Loudon Wainwright III

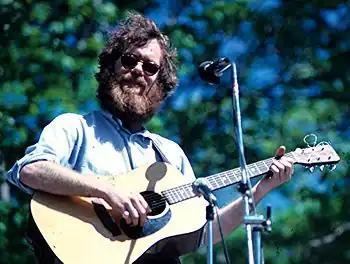

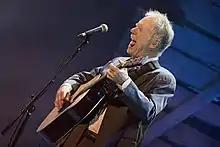
Wainwright at the BBC Radio 2 Folk Awards in 2015, at which he and Yusuf Islam/Cat Stevens both received a lifetime achievement award.

Loudon Snowden Wainwright III (born September 5, 1946) is an American singer-songwriter and occasional actor. He has released twenty-six studio albums, four live albums, and six compilations. Some of his best-known songs include "The Swimming Song", "Motel Blues", "The Man Who Couldn't Cry", "Dead Skunk", and "Lullaby". In 2007, he collaborated with musician Joe Henry to create the soundtrack for Judd Apatow's film "Knocked Up". In addition to music, he has acted in small roles in at least eighteen television programs and feature films, including three episodes in the third season of the series "M*A*S*H".